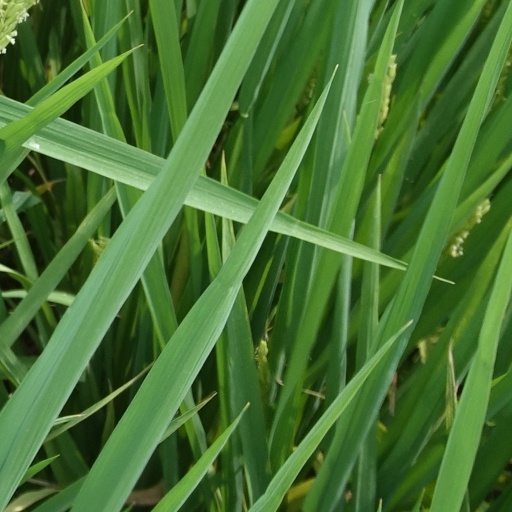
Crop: rice